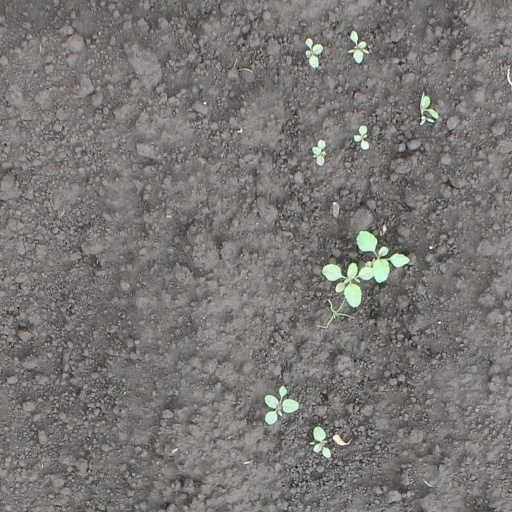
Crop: soybean